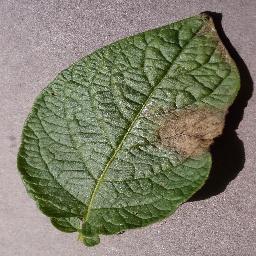
Label: Potato___Late_blight